List of seafood restaurants

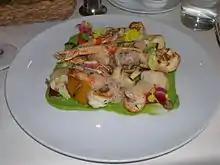
A seafood dish at Mul Yam restaurant, located at Tel Aviv Port, Tel Aviv, Israel

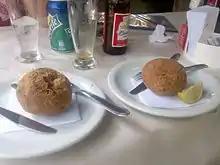
Stuffed blue crab shells known as "Casquinha de Siri" being enjoyed in Tropicana Restaurant at Rio de Janeiro City

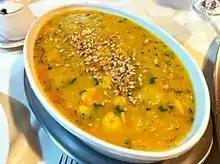
A bobó de camarão dish at a Rio de Janeiro restaurant

The following is a list of notable seafood restaurants. A seafood restaurant typically specializes in seafood cuisine and seafood dishes, such as fish and shellfish.